Abraham Ortelius

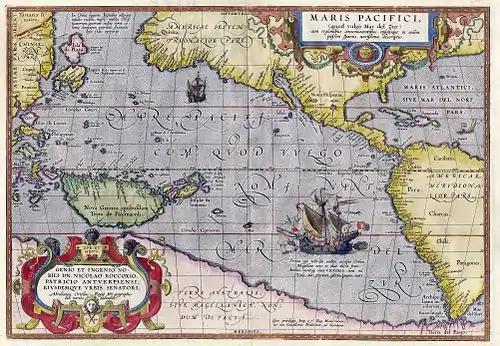
Maris Pacifici

In 1573, Ortelius published seventeen supplementary maps under the title "Additamentum Theatri Orbis Terrarum". Four more Additamenta were to follow, the last one appearing in 1597. He also had a keen interest in and formed a fine collection of coins, medals and antiques, and this resulted in the book (also in 1573, published by Philippe Galle of Antwerp) "Deorum dearumque capita ... ex Museo Ortelii" ("Heads of the gods and goddesses... from the Ortelius Museum"); reprinted in 1582, 1602, 1612, 1680, 1683 and finally in 1699 by Gronovius, "Thesaurus Graecarum Antiquitatum" ("Treasury of Greek Antiquities", vol. vii).